2-8-0

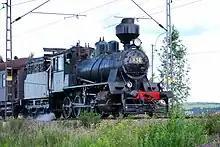
Class Tk3 No. 1136 in special service from Kouvola to Kotka

The class Tk2s were numbered 407 to 426 and 457 to 470. They were nicknamed "Satikka". Three were preserved, No. 407 at Närpes, No. 418 at Junction City, Oregon, in the United States, and No. 419 at Haapamäki. The class Tk3s were numbered 800 to 899, 1100 to 1118, and 1129 to 1170. They were built by Tampella, Lokomo, and Frichs. The class Tv1s were numbered 594 to 617, 685 to 741, 900 to 948, and 1200 to 1211. They were built by Tampella and were nicknamed "Jumbo". Four were preserved, No. 609 at Haapamäki, No. 933 at the Veturi museum at Toijala, No. 940 at Lapinlahti and No. 943 at Ylivieska. The class Tv2s were numbered from 618 to 637. They were nicknamed "Wilson". Only No. 618 was preserved, also at Haapamäki.